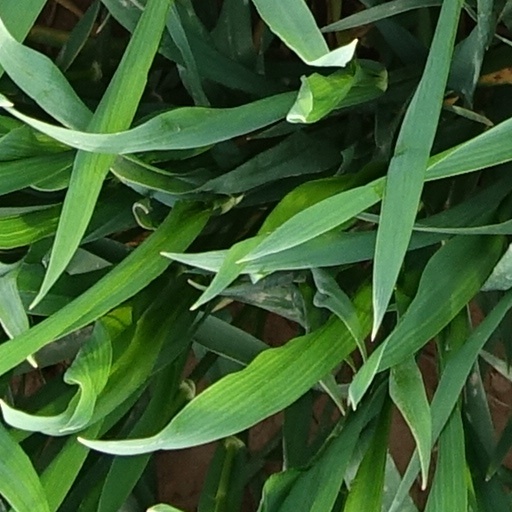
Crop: wheat